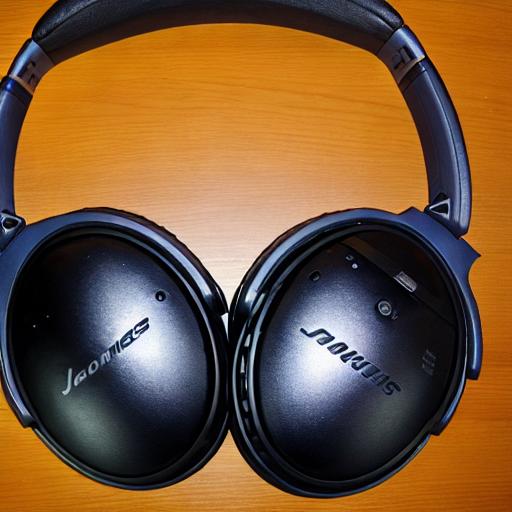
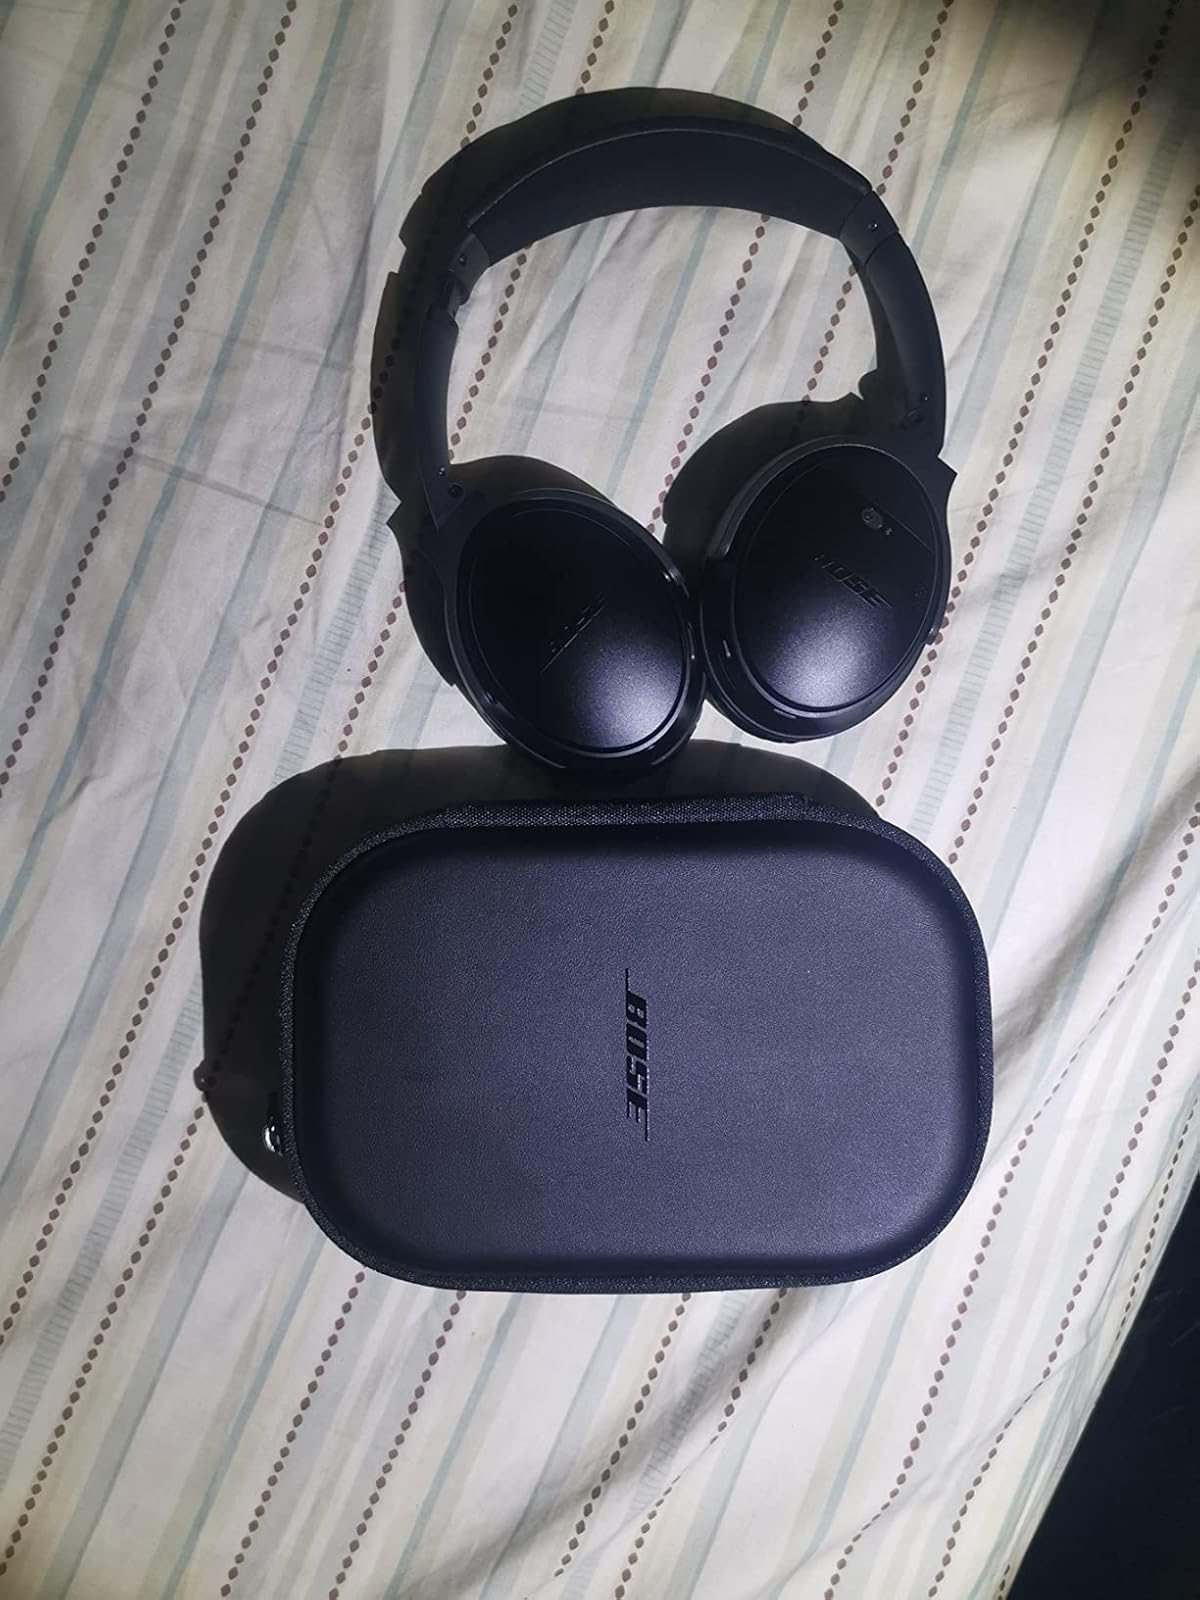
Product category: headphones
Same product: no